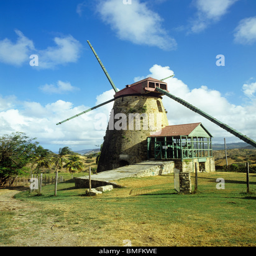
old windmill which was used for crushing sugar cane on the east coast